Mordechai Gebirtig

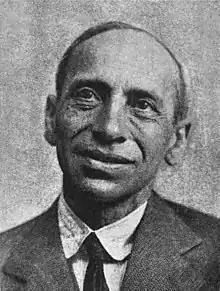
Portrait of Gebirtig

Mordechai Gebirtig, born Mordecai Bertig (4 May 1877 – 4 June 1942), was an influential Polish Jewish poet and songwriter of the interwar period. He was shot by Germans in the Kraków Ghetto, occupied Poland, during the Holocaust. A number of his Yiddish songs are sung to this day, including "Es brent", "Reyzele", "Moyshele Mayn Fraynd", and "Kinder Yorn".